Monte McNaughton

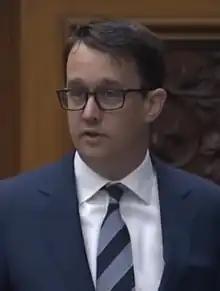
McNaughton in 2021

Monte Gary McNaughton (born March 11, 1977) is a former Canadian politician who served as the minister of labour, immigration, training and skills development in Ontario from June 20, 2019 to September 22, 2023. A Progressive Conservative (PC), McNaughton sat as a member of Provincial Parliament (MPP) and represented the riding Lambton—Kent—Middlesex in the Legislative Assembly of Ontario since the 2011 provincial election. McNaughton first joined the provincial Cabinet in 2018 as the minister of infrastructure.